July 4 (film)

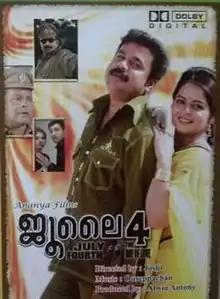
July 4 DVD cover

July 4 is a 2007 Indian Malayalam-language suspense thriller film directed by Joshiy, written by Udayakrishna-Siby K. Thomas, starring Dileep, Siddique and Roma, while Devan, Vijayaraghavan, Innocent, Cochin Haneefa, and Riyaz Khan play supporting roles. The music was composed by Ouseppachan with cinematography by Shaji Kumar and editing by Ranjan Abraham. The film released on 5 July 2007.